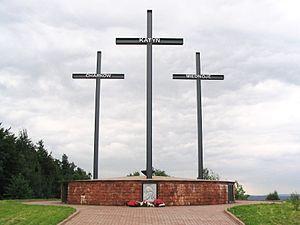
Le massacre de Katyń est l'assassinat de masse, par la police politique de l’Union soviétique, au printemps 1940 dans la forêt de Katyń, de plusieurs milliers de Polonais, essentiellement des officiers d'active et de réserve, et de divers autres membres des élites polonaises considérées comme hostiles à l’idéologie communiste.
Les crimes de guerre des Alliés ont été des violations des lois de la guerre commis par les forces militaires des Alliés au cours de la Seconde Guerre mondiale.